SMS Bremse

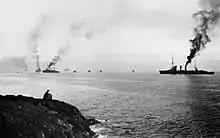
Ships of the German High Seas Fleet sailing to be interned. Visible are , , and

Their first major offensive operation was an attack on a British convoy in October 1917. Britain had agreed to ship tons of coal per month to Norway, and a regular stream of convoys carrying shipments of coal was crossing the North Sea by late 1917. These were usually weakly escorted by only a couple of destroyers and armed trawlers. Attempts to interdict them with U-boats had to that point been ineffective, so Scheer decided to deploy a surface force to carry out a surprise attack to supplement the U-boat campaign. In addition to damaging British shipping, Scheer sought to divert escorts from the Atlantic theater, where his U-boats were concentrated. As a further objective, the raid was intended to distract British attention from Operation Albion, which saw much of the High Seas Fleet detached into the Baltic Sea to attack the islands in the Gulf of Riga. , commanded by Westerkamp, and , commanded by Leonhardi, were selected for the first such operation. Their high speed and large radius of action, coupled with their resemblance to British light cruisers, made them suited to the task. In preparation for the raid, their crews painted the ships dark gray to further camouflage them as British vessels.